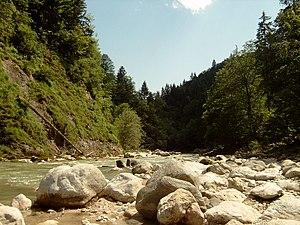
La Brandenberger Ache est une rivière de 22 km de long, située dans le district de Kufstein et le land du Tyrol en Autriche.